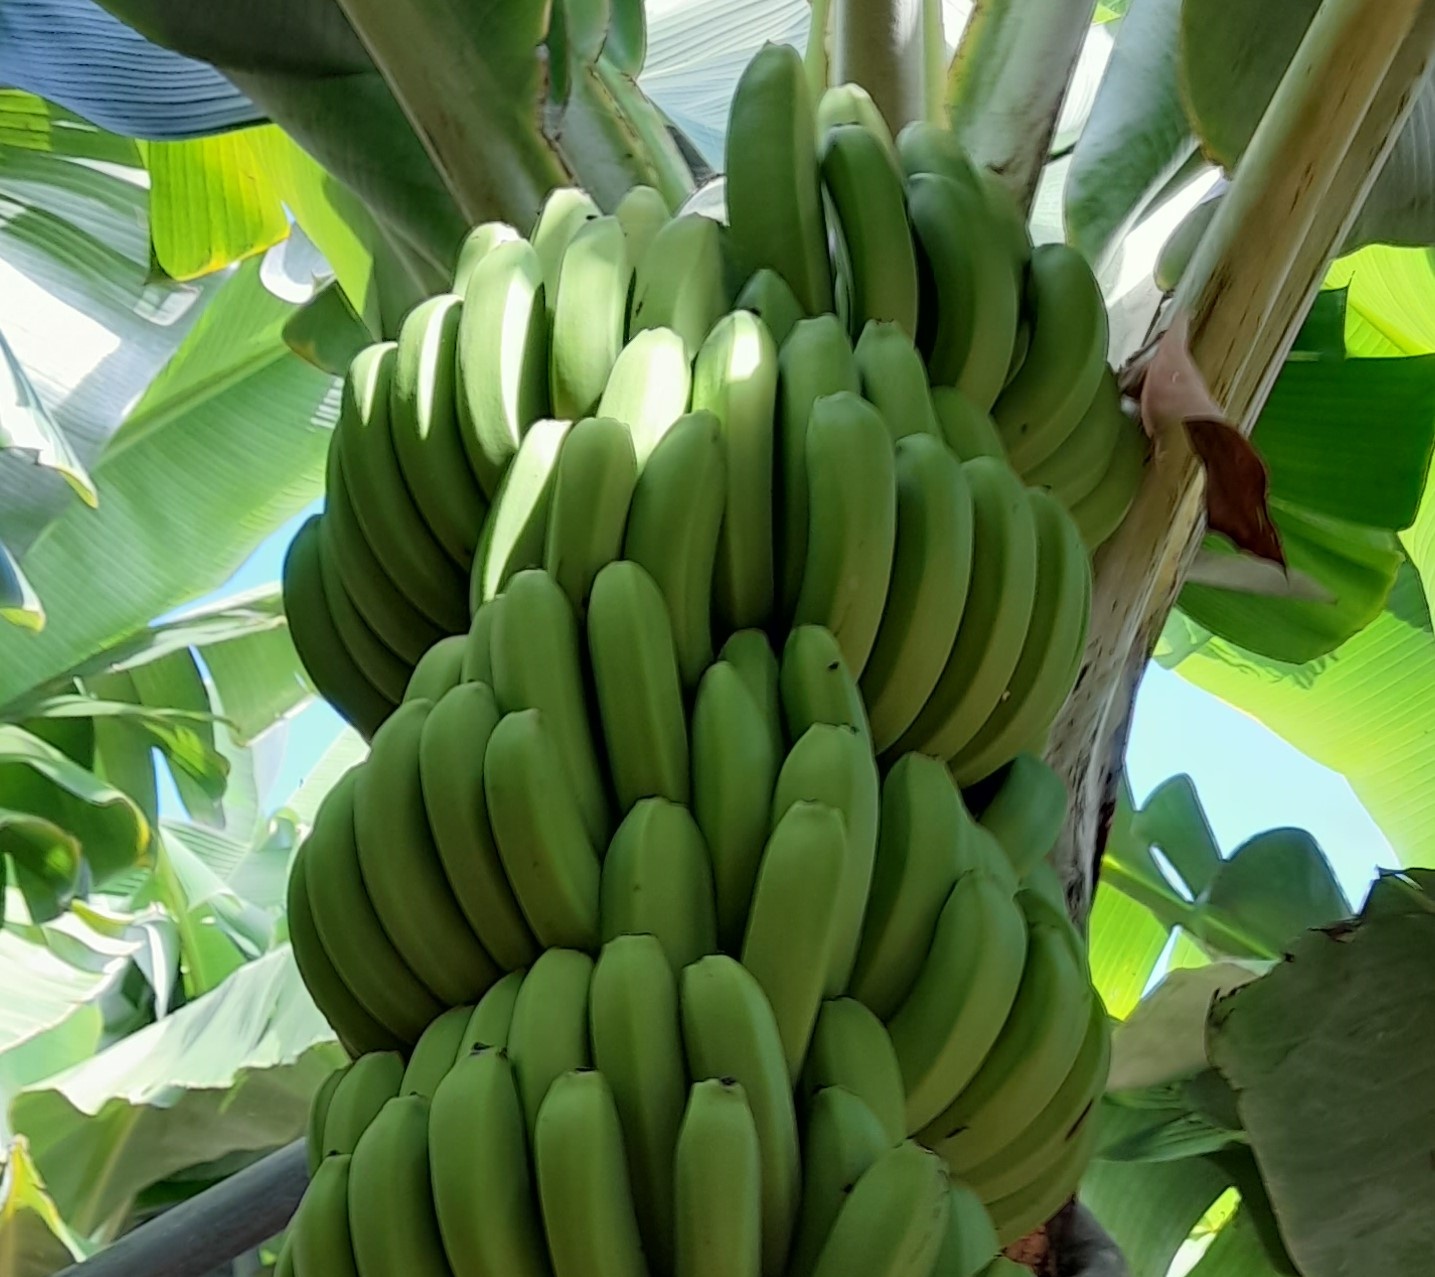
Label: Keep